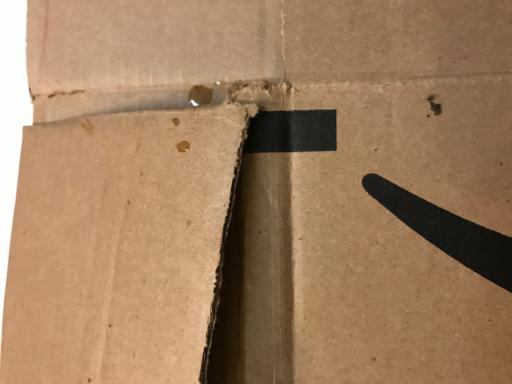
Waste category: cardboard